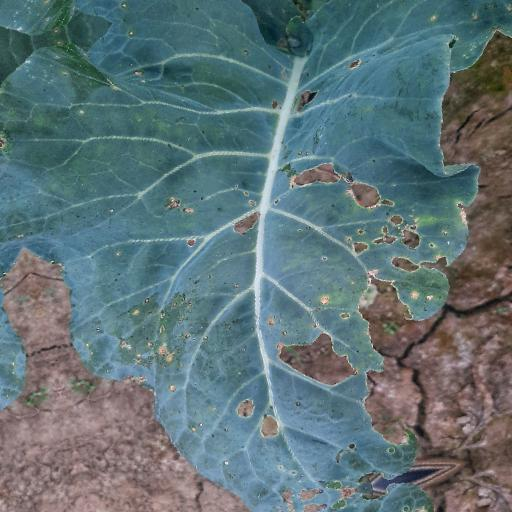
Label: Black Rot